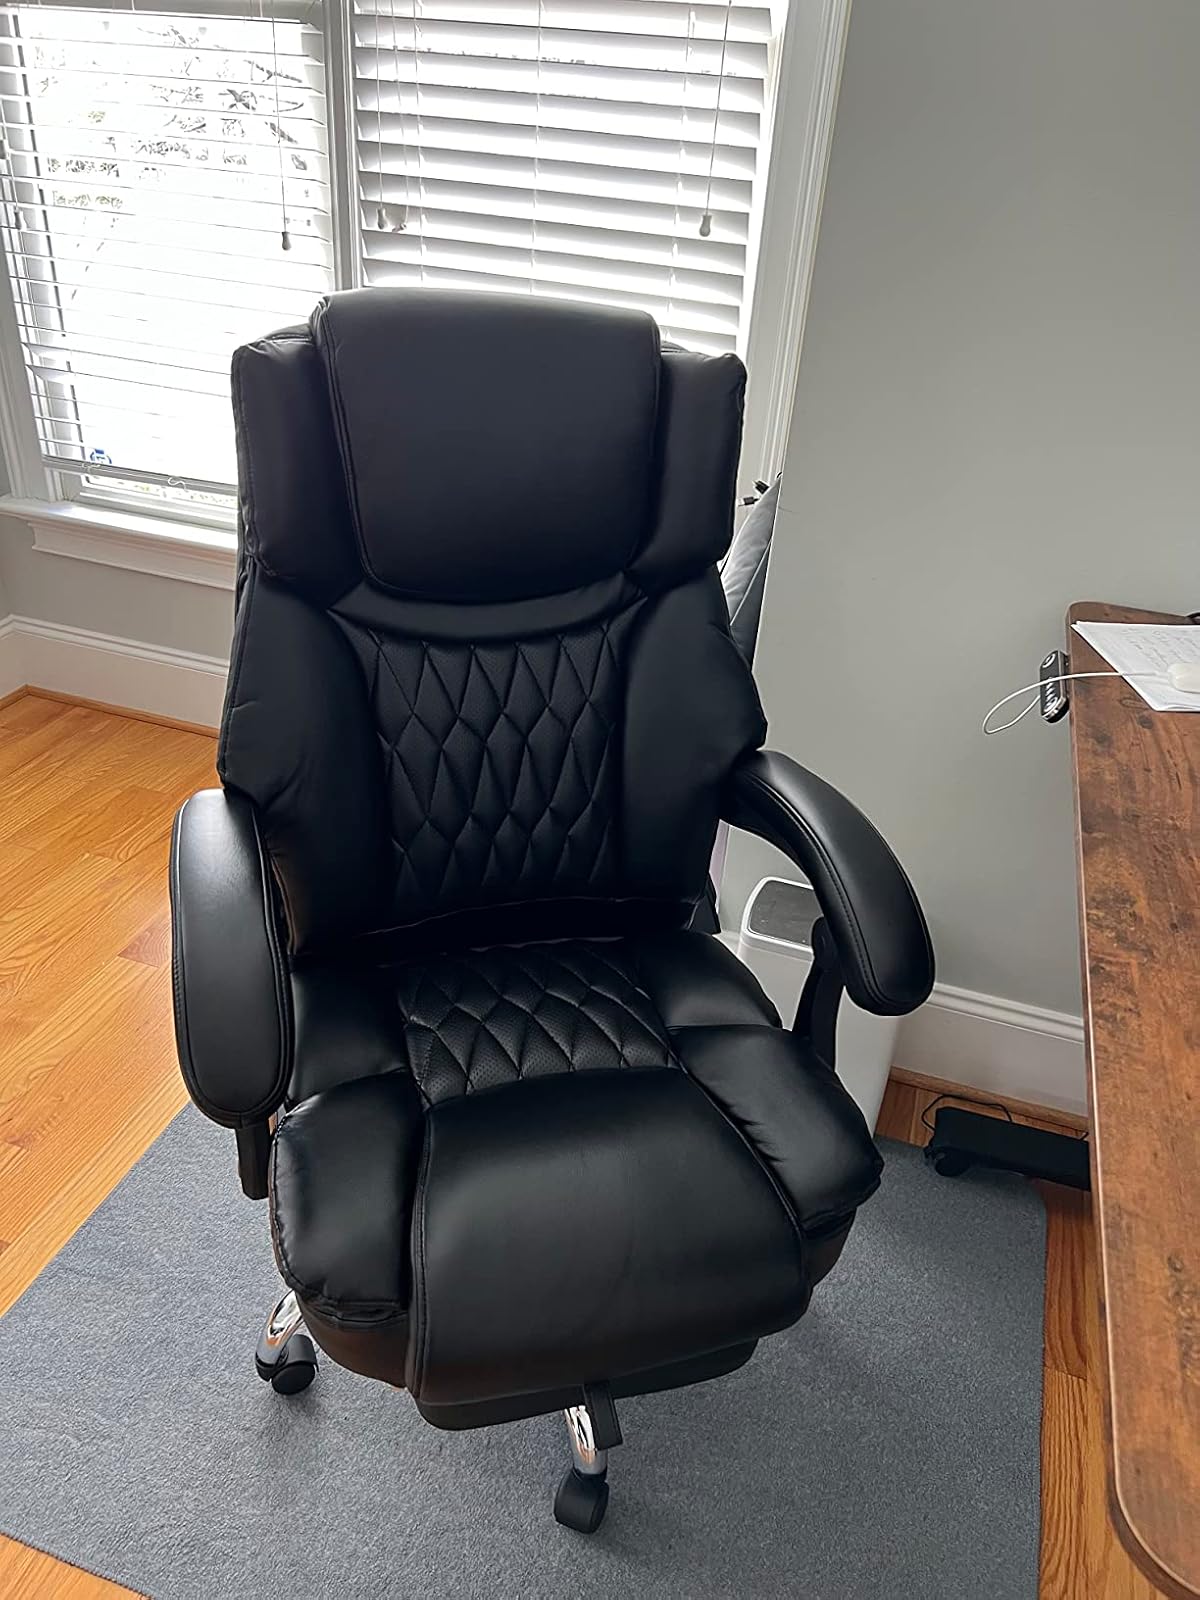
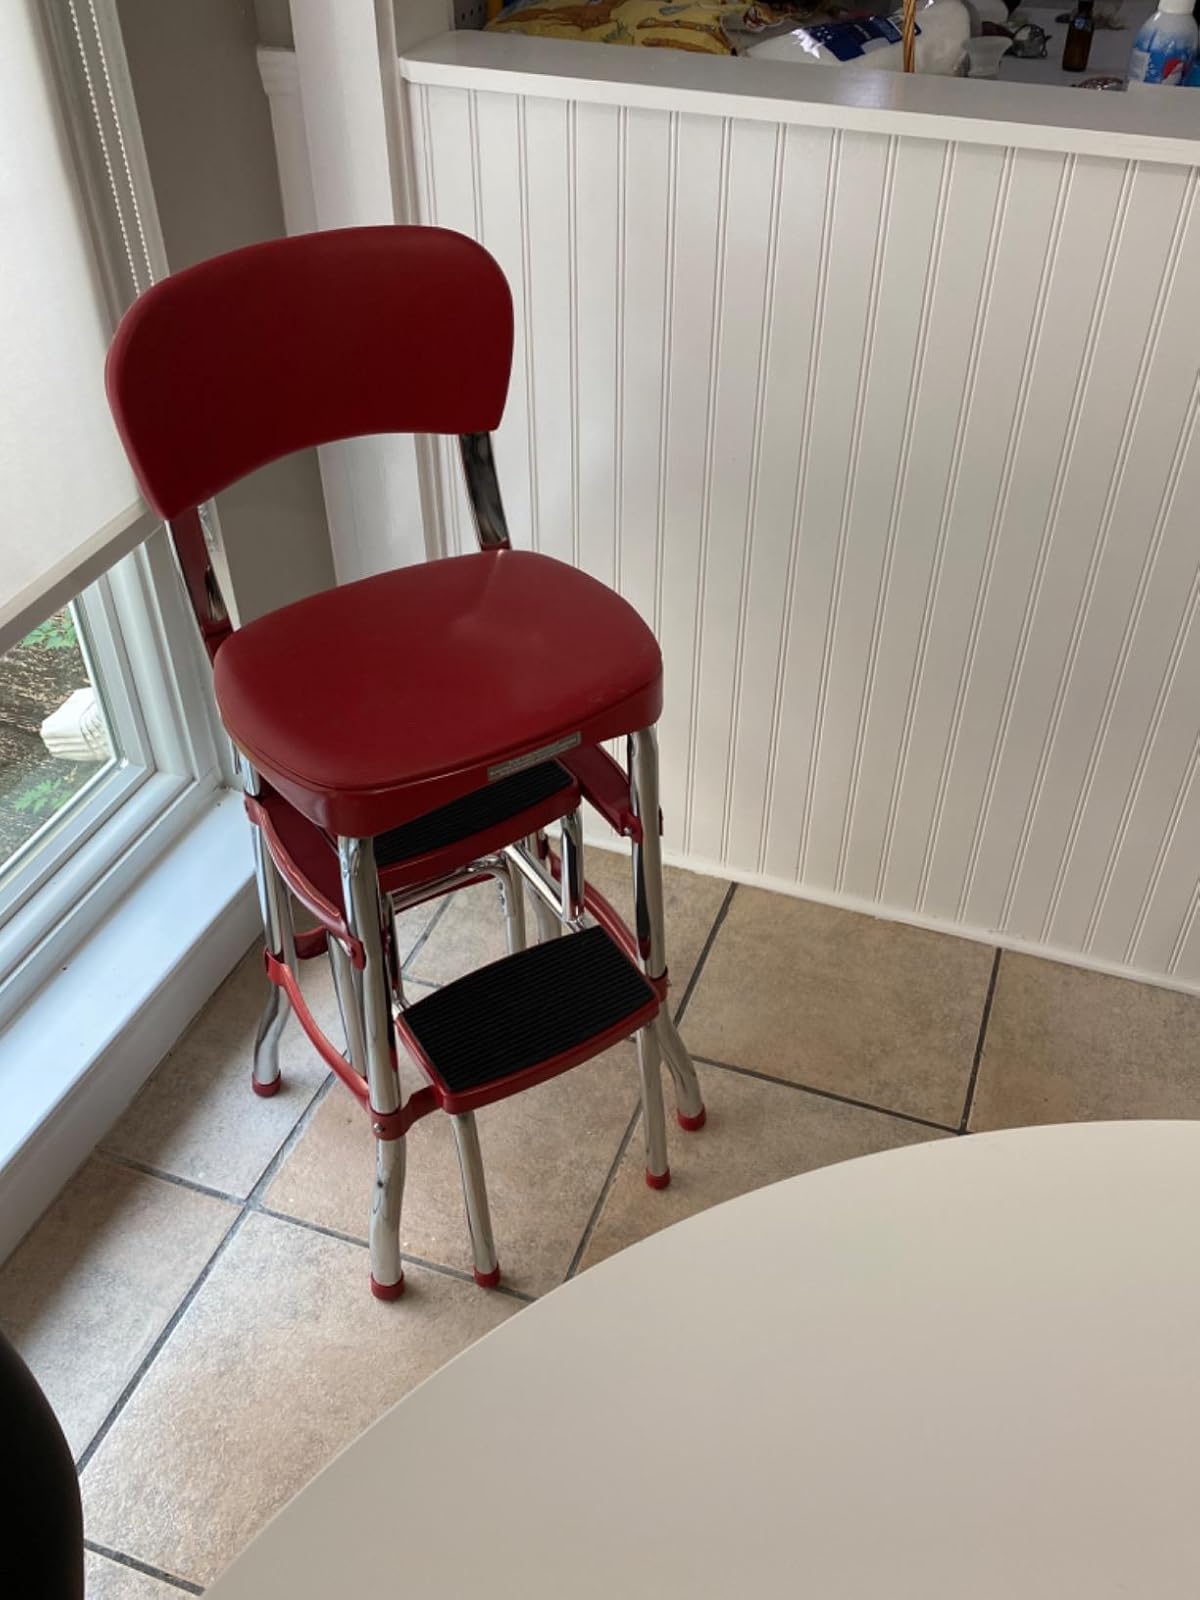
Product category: items_chair
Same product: no